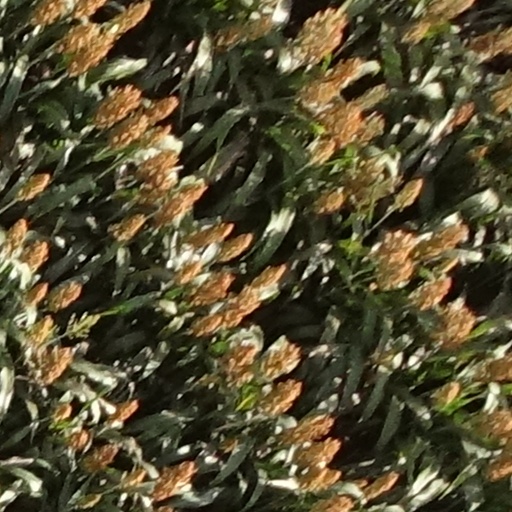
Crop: sorghum